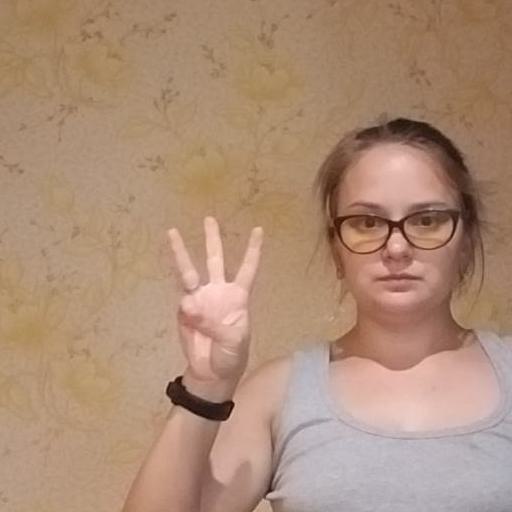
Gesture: three